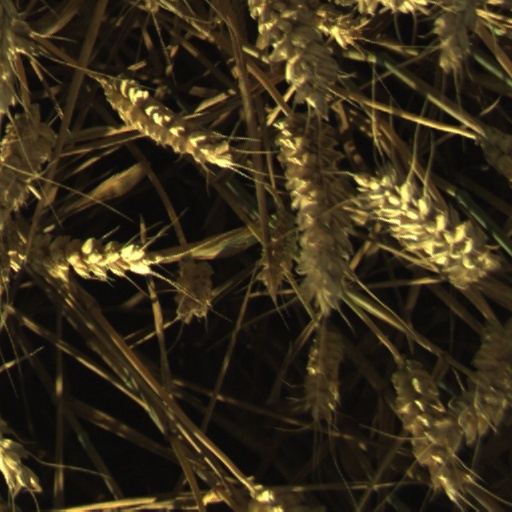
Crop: wheat